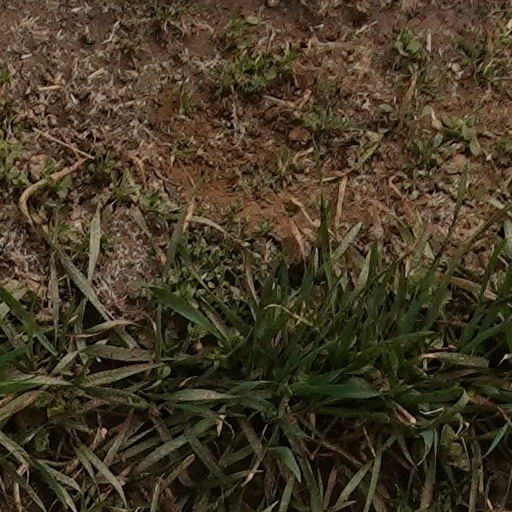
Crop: wheat